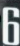
Number: 6